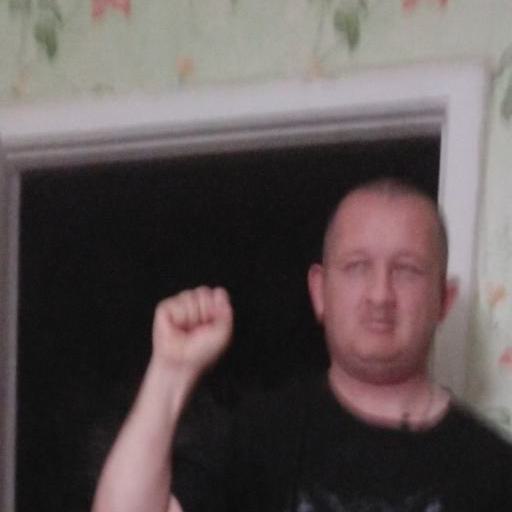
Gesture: fist